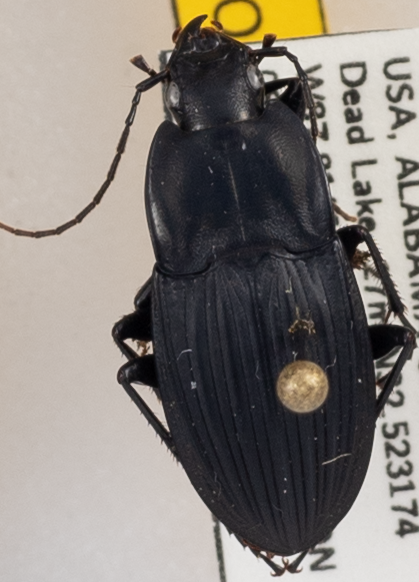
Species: Dicaelus furvus
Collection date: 2023-08-08
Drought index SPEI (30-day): -1.28
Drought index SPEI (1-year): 0.8
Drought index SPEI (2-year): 0.8